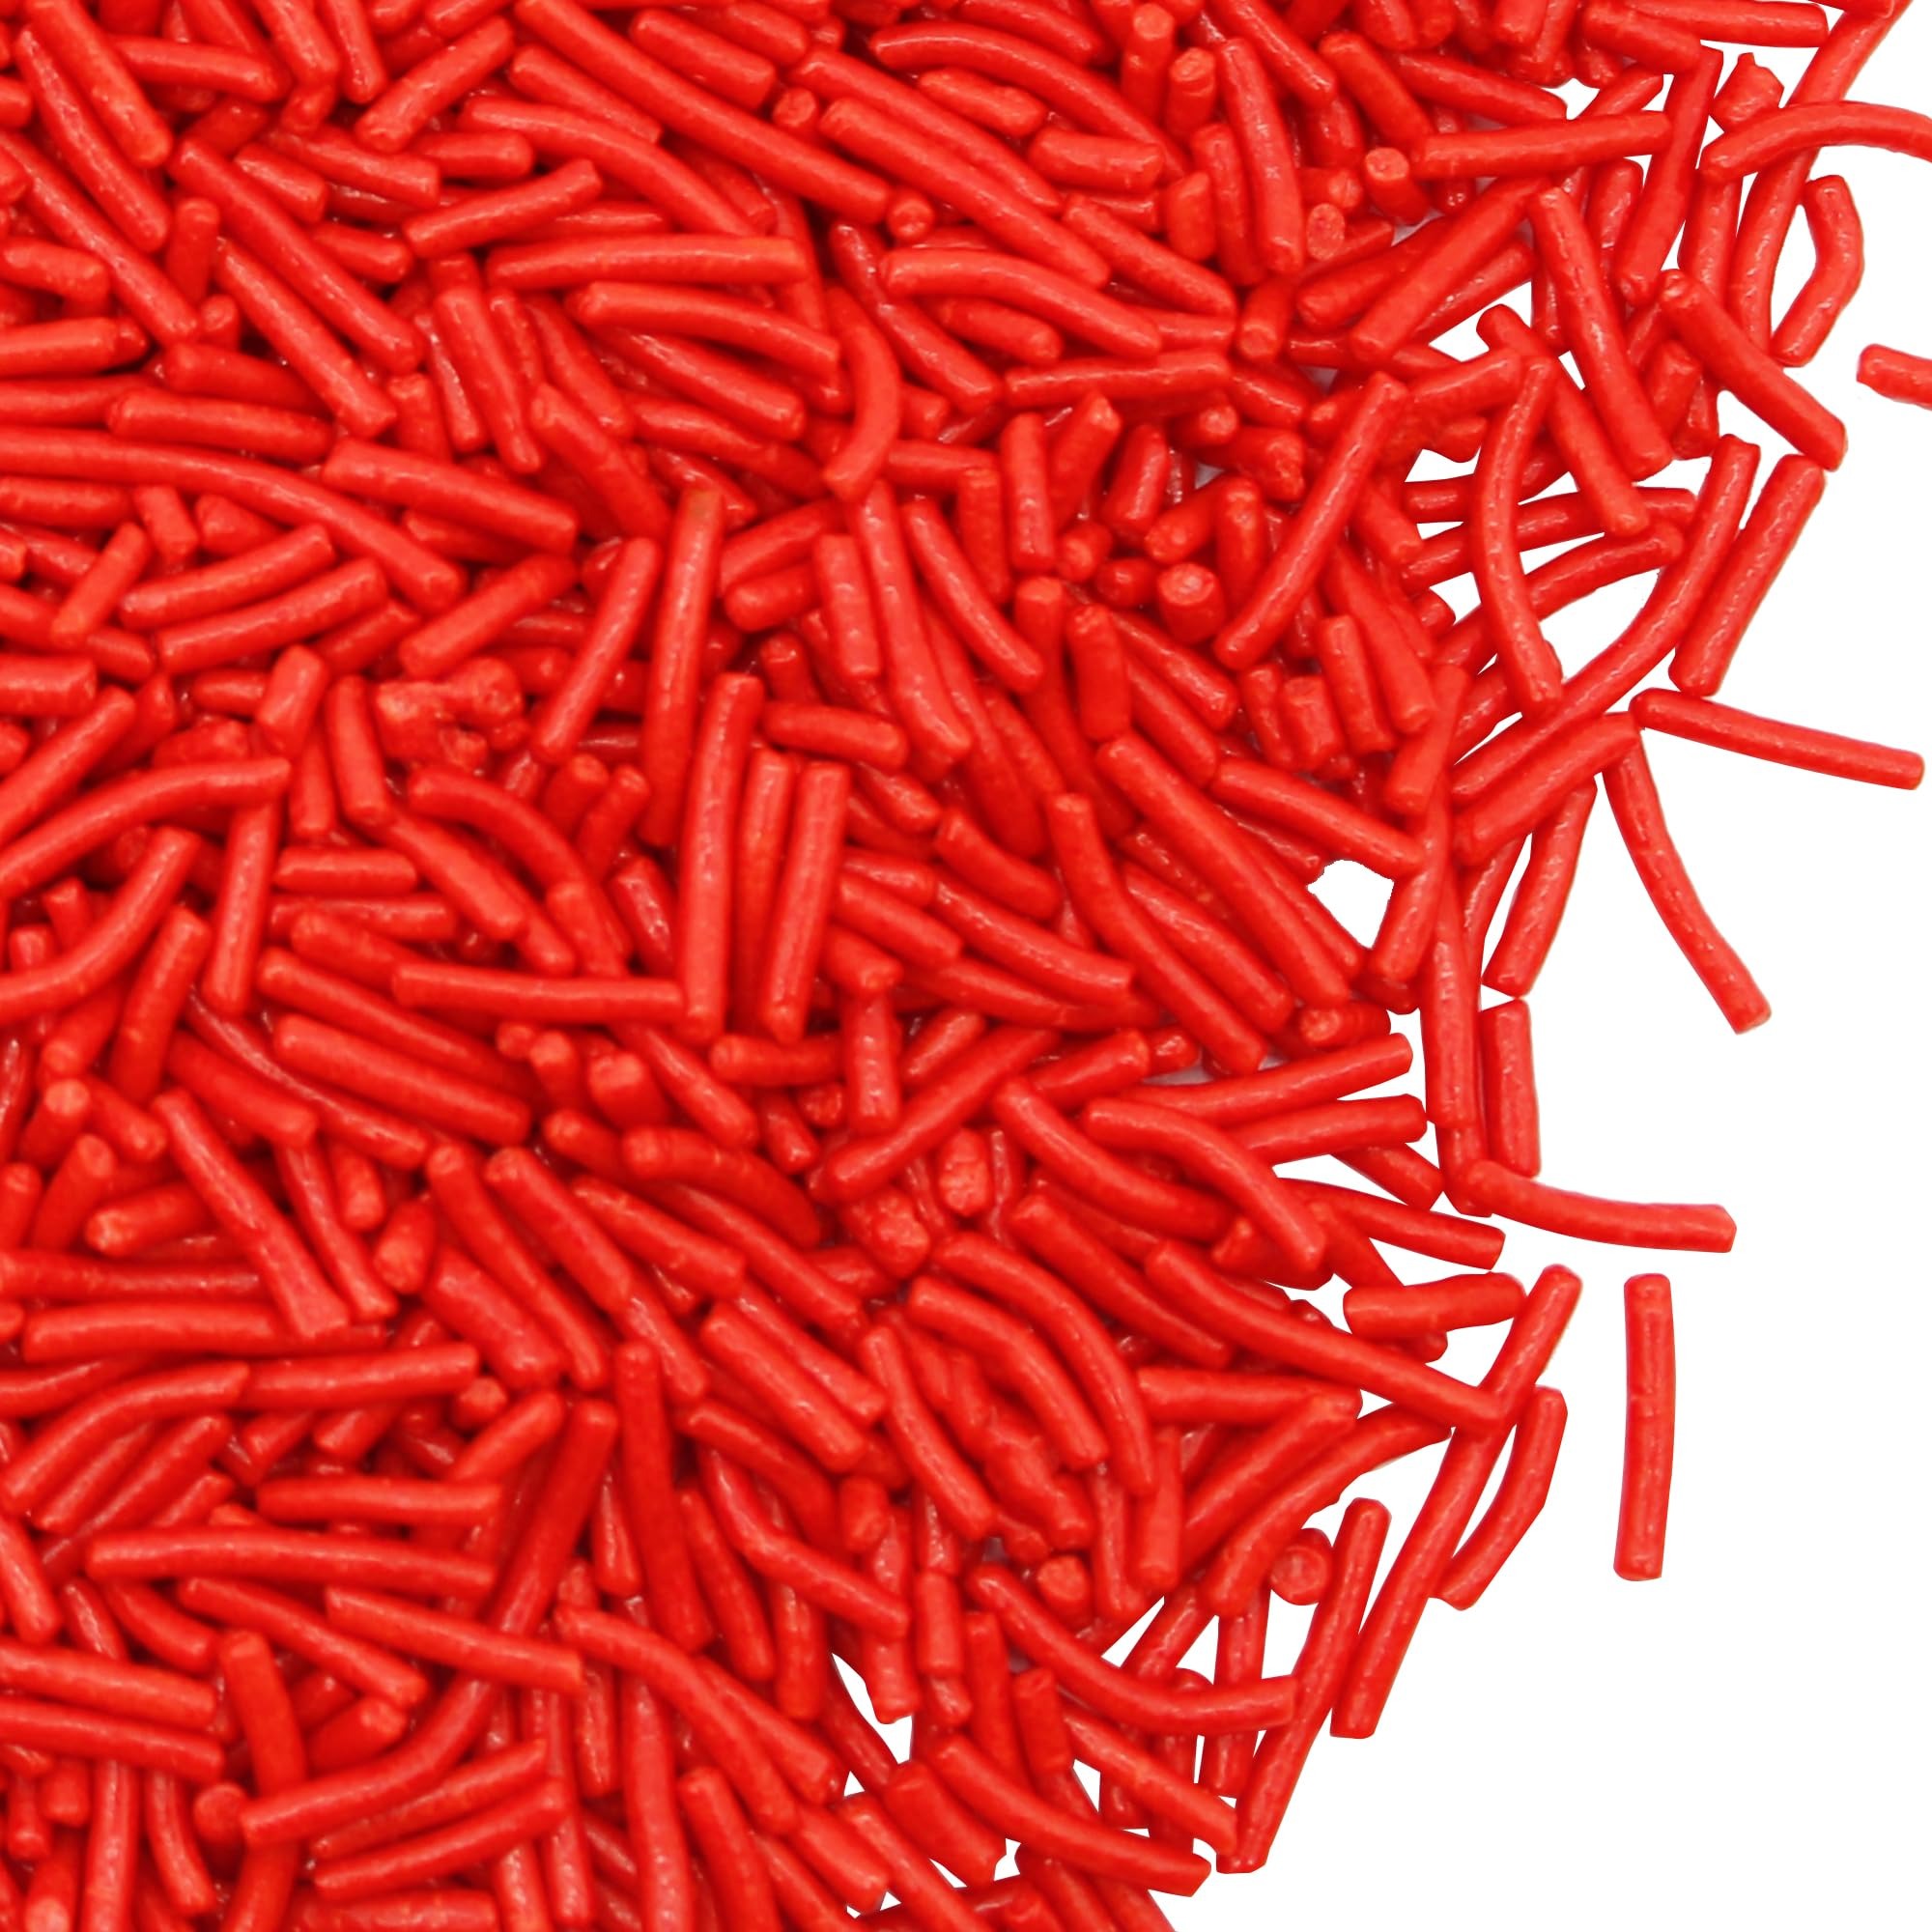
Item Name: Cinnamon Flavored Sprinkles BULK Jimmies 8 Ounce Bag- Edible Cake Cupcakes Dessert & Ice Cream Topping-Red Sprinkles With a Kick
Bullet Point 1: These Sprinkles Are Designed For Cake or Cupcake Decoration. May Also be used for Ice Cream and Other Desserts.
Bullet Point 2: Red Theme Colors? These Are Perfect -Red Colored Sprinkles right to your door.
Bullet Point 3: Like the Taste of Cinnamon? - Try These!
Bullet Point 4: 1/2 Pound - You may Decorate about 80 Cupcakes Lightly with this Bag.
Bullet Point 5: Bright Red Sprinkles; Naturejam cinnamon jimmies add a splash of bold red color, making every dessert more exciting and festive. Sprinkle them on cakes, cupcakes, or cookies to make your treats the center of attention. Perfect for adding an extra dash of color and flavor to your dessert table!
Bullet Point 6: Spicy Sweetness in Every Bite; Naturejam cinnamon-flavored sprinkles add a delightful touch to your desserts. Each Jimmie has a bold, spicy kick balanced with a touch of sweetness, making them perfect for those who love a bit of heat. Sprinkle them on cupcakes, cakes, or even ice cream to bring out a unique blend of flavors that keeps every bite interesting.
Bullet Point 7: A Sweet Heat Perfect for Fall; These fall sprinkles for cake decorating are the ideal match for fall-inspired desserts. Their spicy sweet flavors are perfect for autumn treats like pumpkin spice cupcakes, cinnamon cookie decorations, or apple pie sundaes. Add a seasonal twist that fits the cozy vibes of fall with these delightful colored sprinkles.
Bullet Point 8: Ideal for Cinnamon Lovers; If you’re a fan of cinnamon, these sprinkles will be your new favorite dessert topping. Each jimmie packs a flavorful punch of cinnamon, creating a delightful contrast with creamy and sweet desserts. Whether on a cake or a bowl of ice cream, the bold cinnamon taste shines through.
Bullet Point 9: Adds Crunch and Spice to Every Bite; These sprinkles don’t just add flavor—they also bring a satisfying cinnamon crunch to every bite. Each Jimmie is firm and flavorful, adding a playful texture to cakes, cupcakes, and other desserts. The combination of spicy cinnamon and crunch makes every treat a memorable experience.
Bullet Point 10: Versatile Topping for All Desserts; From cakes and cupcakes to cookies and ice cream, these fall sprinkles for baking add a fiery twist to any treat. Their spicy-sweet taste complements various flavors, making them a versatile topping you can use across all your favorite desserts. Just sprinkle and enjoy the burst of flavor!
Product Description: Bring a bold twist to your desserts with these cinnamon-flavored sprinkles, a treat that combines a warm spice with a burst of red color to make any sweet creation unforgettable. Each Jimmie is infused with a rich, aromatic real cinnamon flavor that blends seamlessly with sugary treats, offering a unique balance of sweetness and spice that will satisfy adventurous taste buds. These sprinkles are perfect for adding a cozy, festive touch to holiday desserts, from Christmas cookies to winter cupcakes, while also enhancing everyday treats with a sophisticated edge. Their vibrant red sprinkles pop against frostings, ice cream, and pastries, making them a versatile choice for both taste and decoration. Ideal for both home bakers and professional chefs, these fancy sprinkles add a touch of gourmet flair, transforming ordinary desserts into enjoyable, eye-catching delights. Whether you’re looking to spice up an apple pie, add sweetness to a batch of brownies, or simply cheer up a sundae, these cinnamon twist sprinkles are sure to make every treat stand out with their bold flavor and irresistible crunch.
Value: 8.0
Unit: Ounce

Price: 13.99